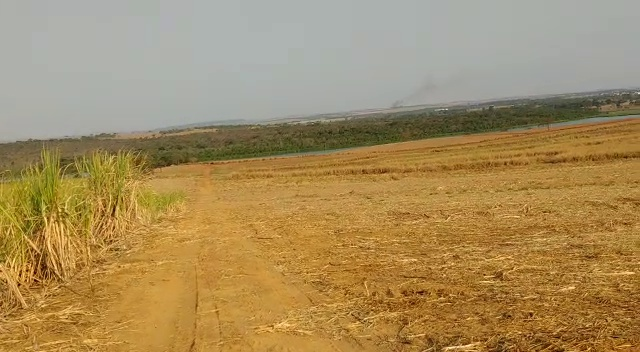
Fire: no
Smoke: yes